Medal "10 years of Astana"

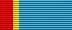
Ribbon bar of the award

The Medal "10 years of Astana" (Kazakh: Астанаға 10 жыл, "Astanaǵa 10 jyl") is a state award of Kazakhstan. It was first introduced on May 6, 2008, in honor of 10 year anniversary of the city of Astana.